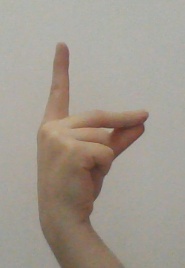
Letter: ta